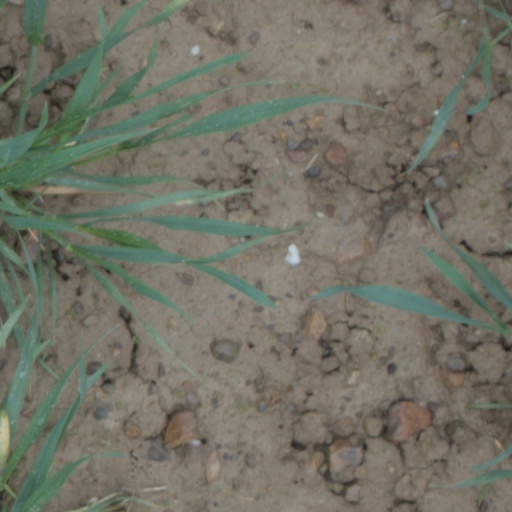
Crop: wheat